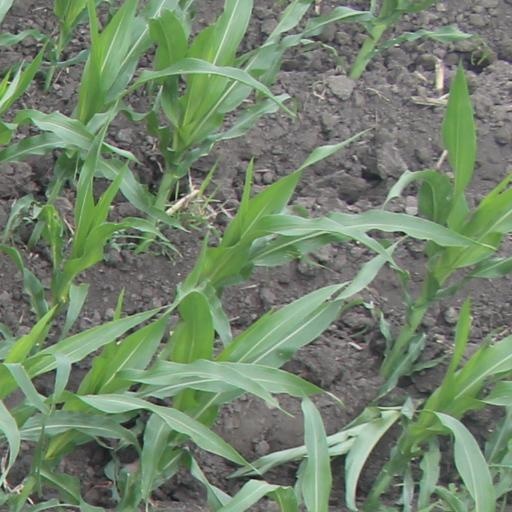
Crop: maize; corn